Pavia Civic Museums

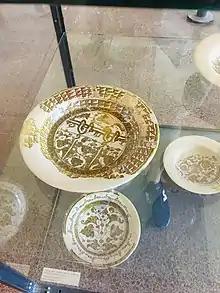
Some of the Islamic dishes, 11th and 12th century

Also of oriental origin are other contemporary finds, such as an 11th-century Islamic coffin in embossed foil (coming from Dagestan) from the church of San Teodoro. Along with the sculptural finds, some Romanesque mosaics (12th century) from the churches of Santa Maria del Popolo, Sant'Invenzio and Santa Maria delle Stuoie (the wheel of the months) are preserved in the 11th room. The mosaics of Santa Maria del Popolo were found in successive phases in the demolitions of 1854 and 1936. The floor mosaic of the central nave adapts the theme of a large wheel included within a frame bordered by ribbon, herringbone and, laterally, with geometric motifs. The struggle between Faith and Discord is depicted in the larger band, as indicated by the Latin captions that still mark the wolf and the crow. The mosaic of the right aisle instead depicts scenes of the martyrdom of Saint Eustace and is also notable for the iconographic rarity (the saint's passion is depicted in the capitals of the church of Vezelay in Burgundy, in the cloister of Monreale, but this one in Pavia would be the only mosaic example).